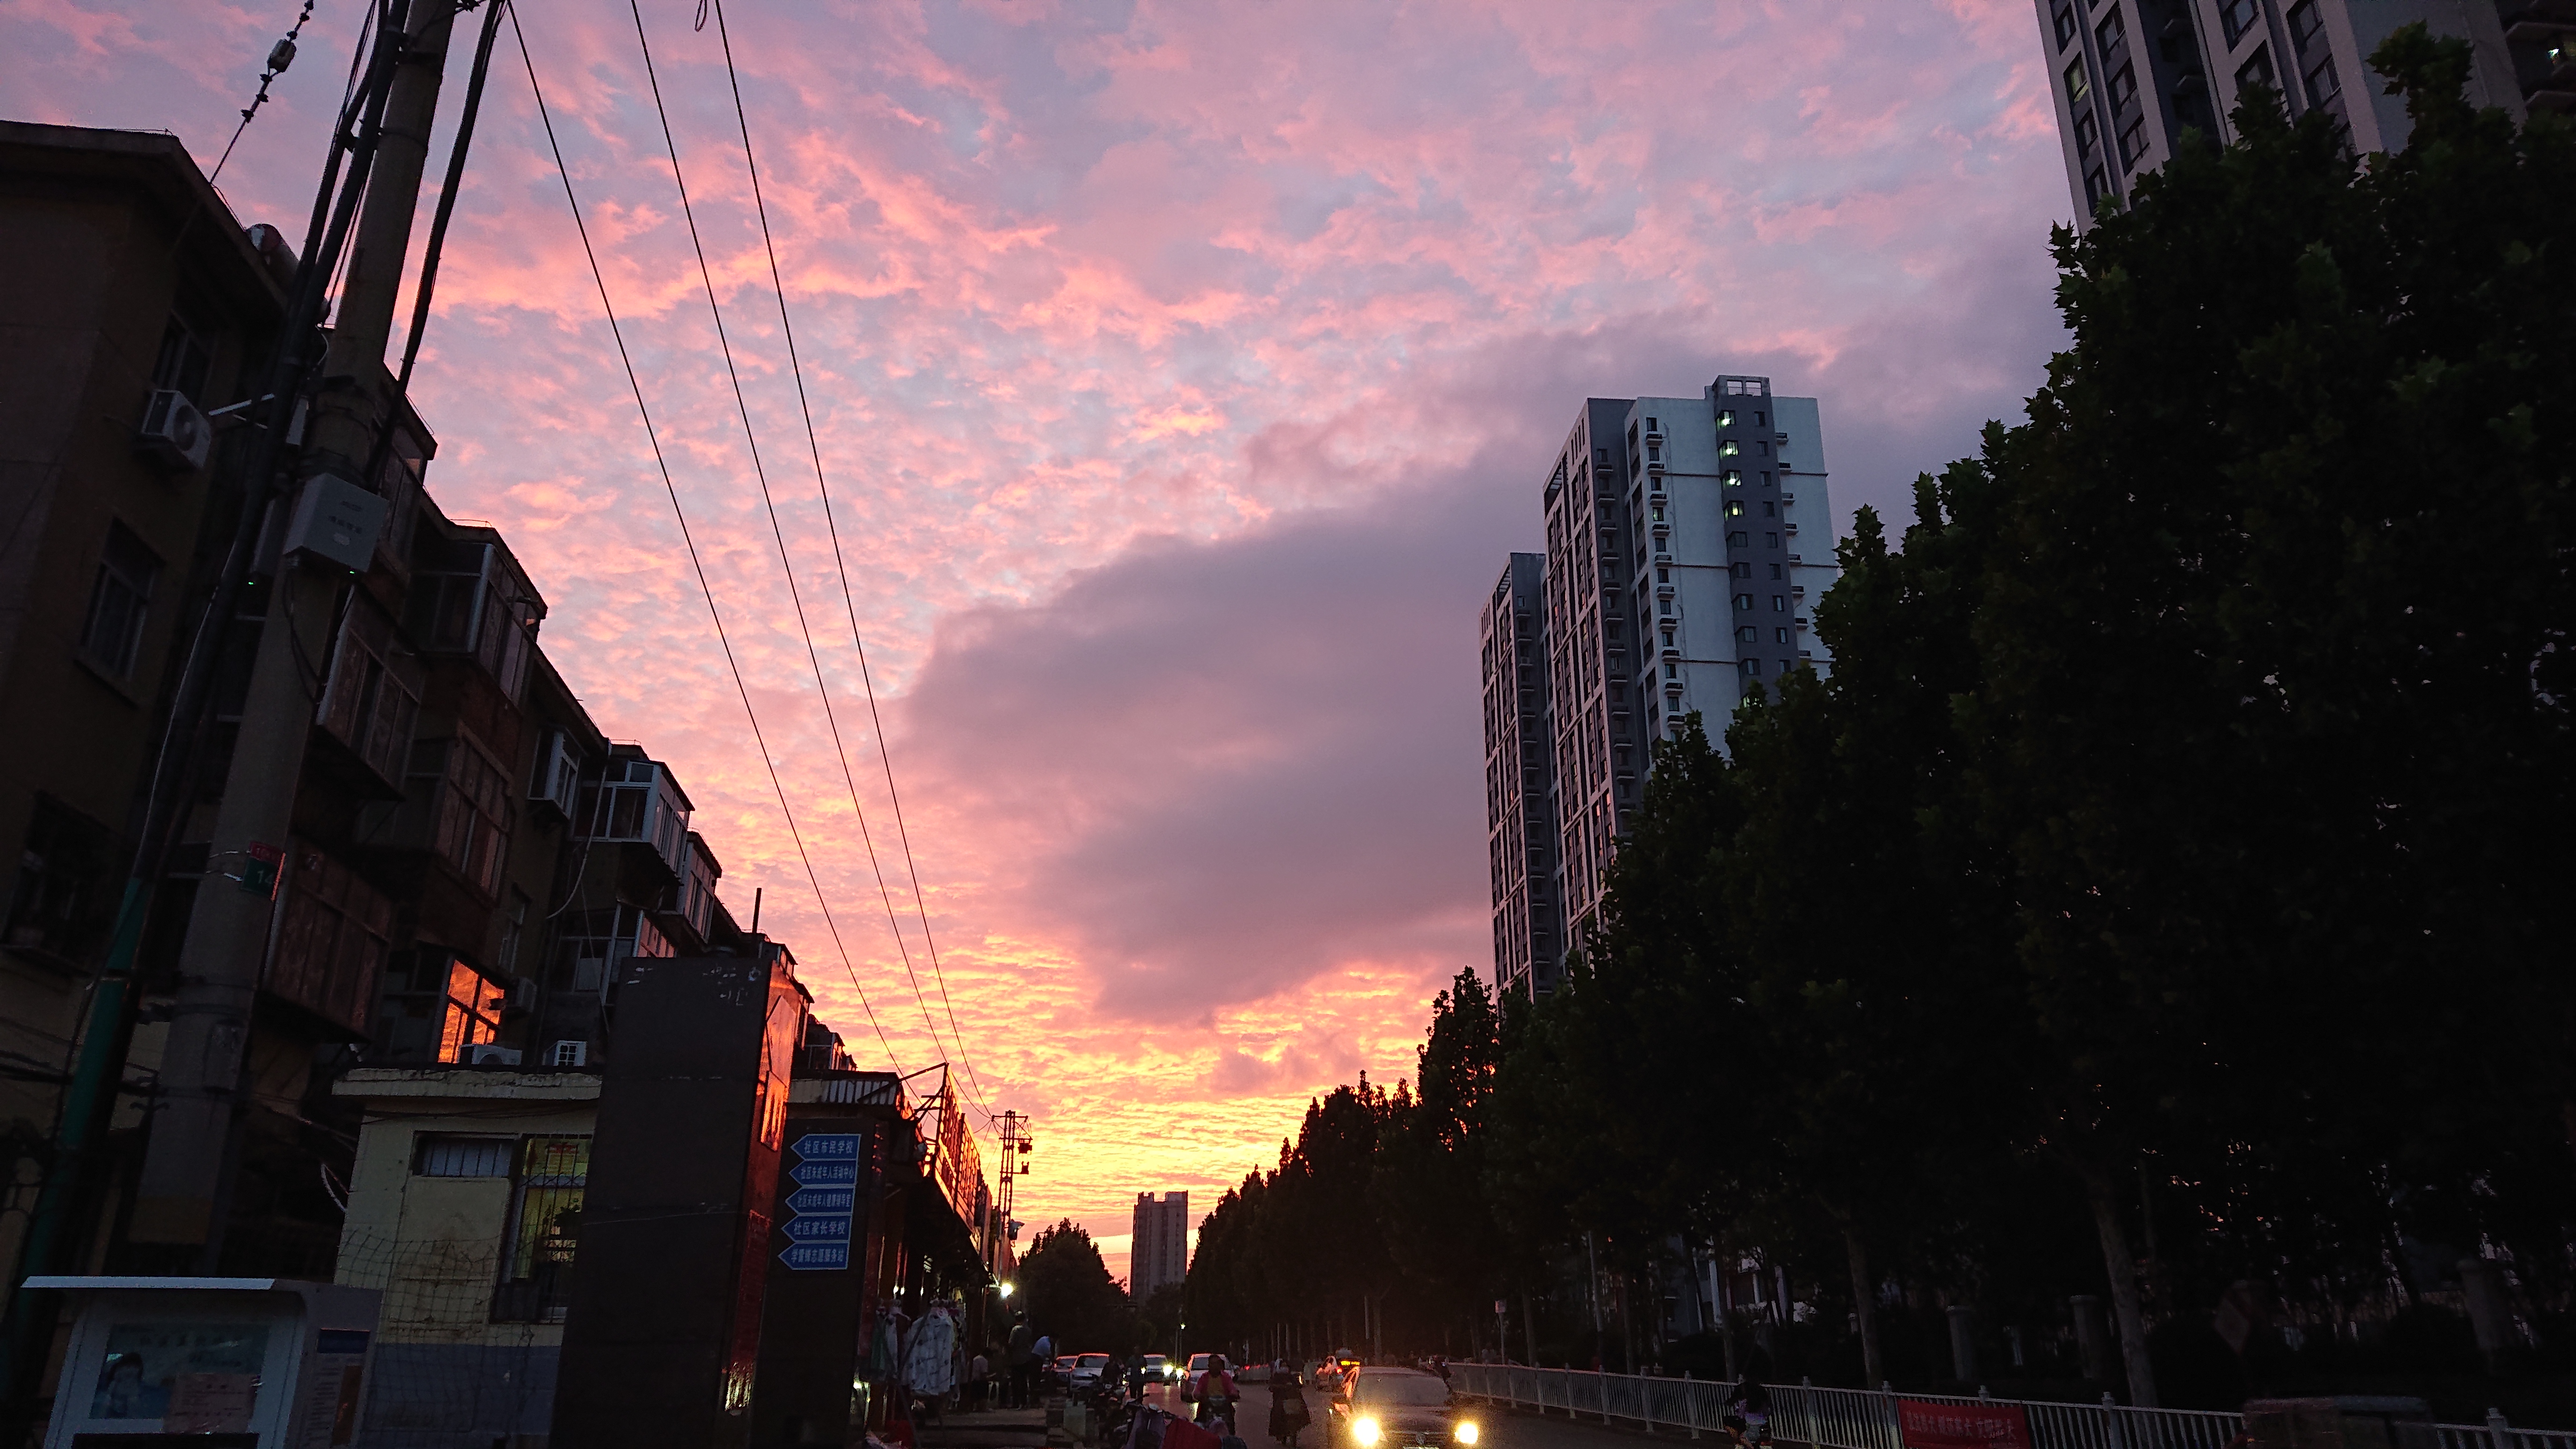
taian, city, sunset, warm, sky, afterglow, cloud, evening, dusk, morning, urban area, sunrise, atmosphere, architecture, metropolitan area, tree, dawn, electricity, photography, sunlight, geological phenomenon, landscape, reflection, metropolis, night, horizon, meteorological phenomenon, street, world, road, red sky at morning